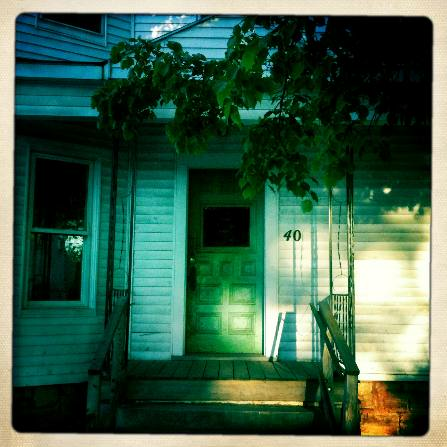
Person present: No